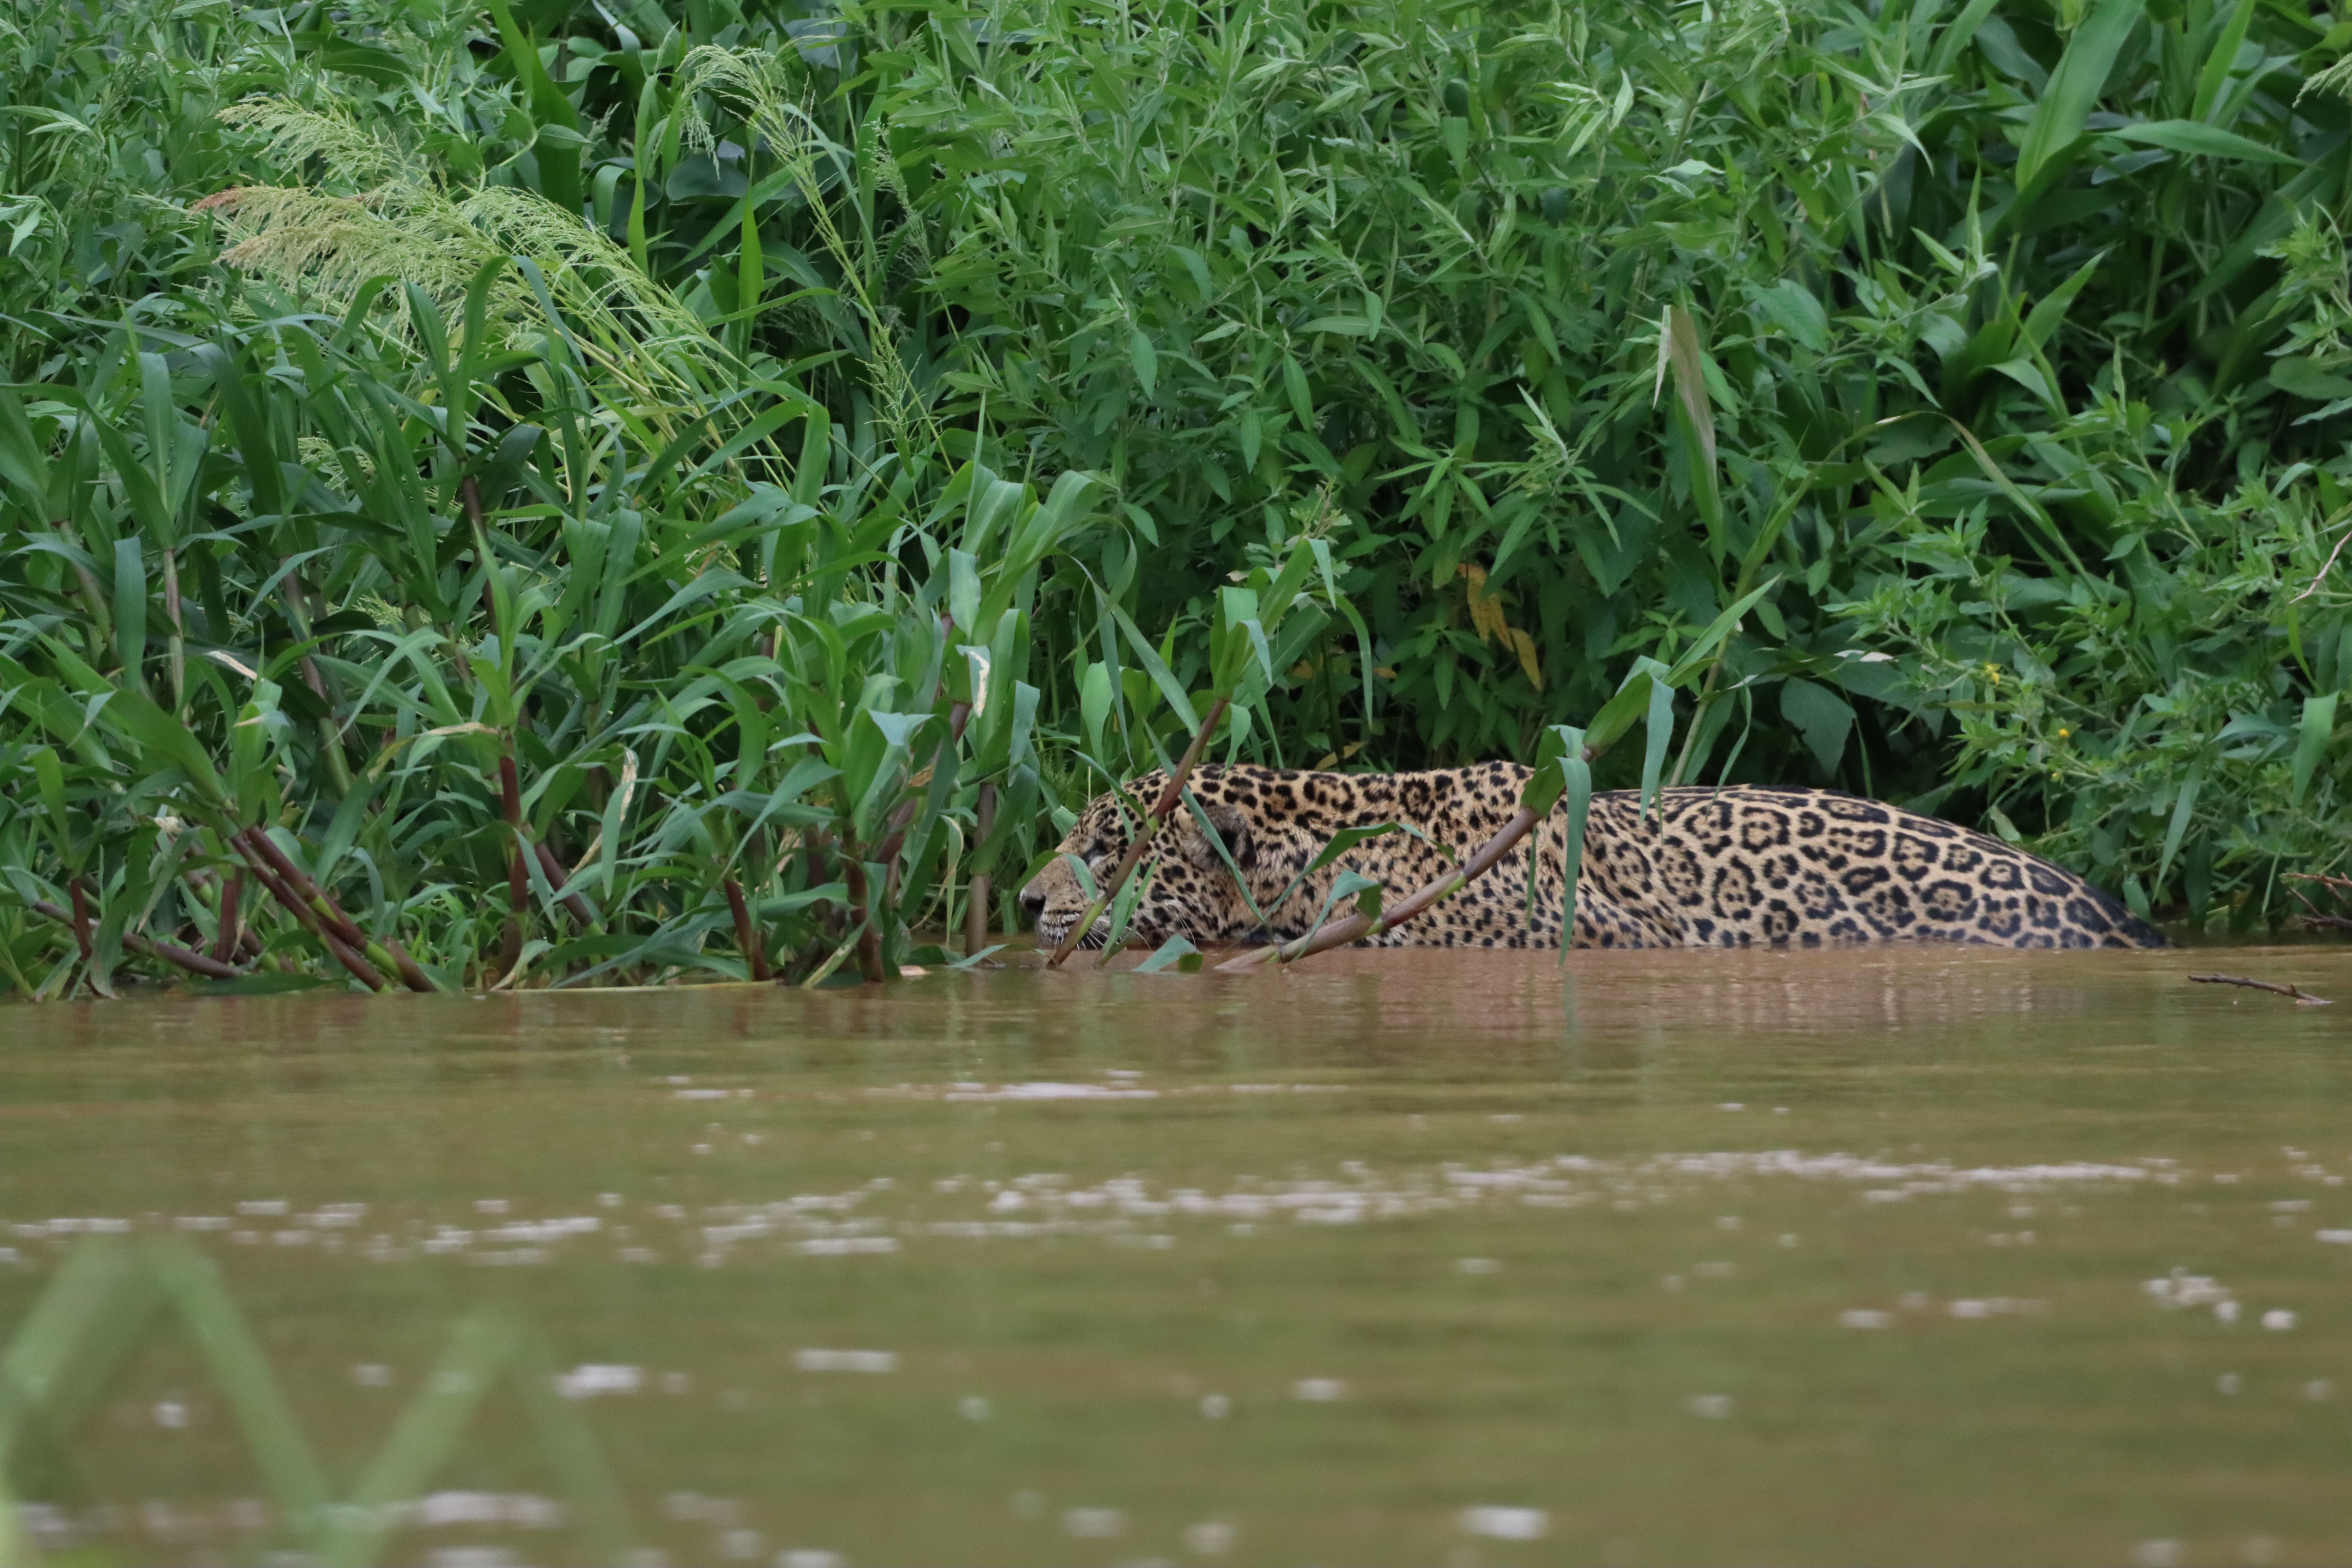
Jaguar: Overa